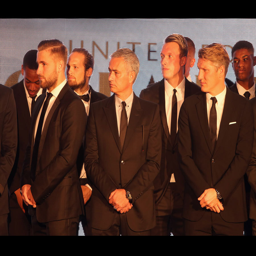
football player and soccer player at the event